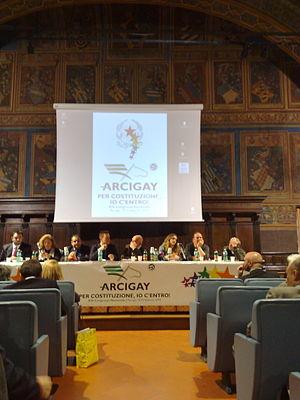
Arcigay est une association militante italienne qui lutte pour les droits des personnes LGBT, créée en 1980, revendiquant plus de 180 700 membres